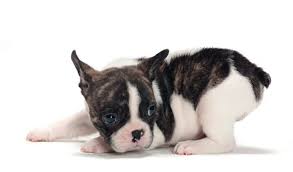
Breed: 230-n000084-Boston_bull